You Hung

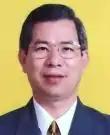
You Hung

You was born in 1950. His elder brother is You Ching. You Hung studied law at Chinese Culture University and published "Taiwan Panorama".